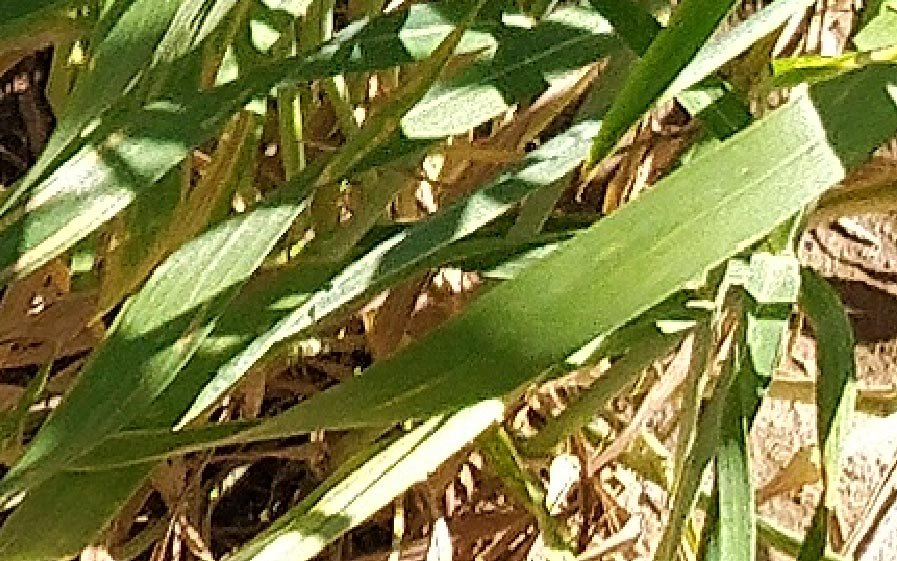
Label: Wheat___Healthy